TNT (Russian TV channel)

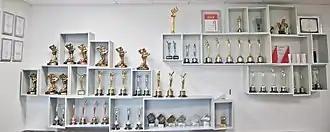
TNT awards in 2017

TNT targeted a wide range of viewers before the 2002–03 season, broadcasting documentaries, cartoons, and series. There was a proposal to make TNT a sports channel. During the fall of 2002 a sports program, created with "NTV Plus Sport", was added to TNT's schedule.